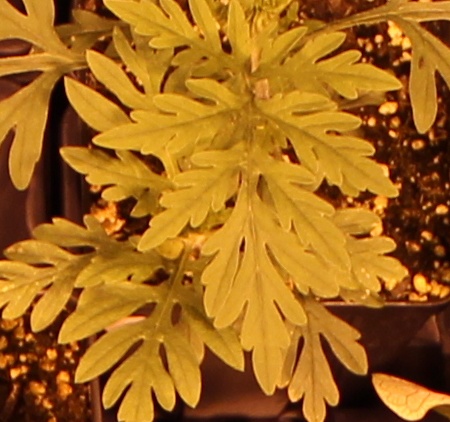
Label: Ragweed